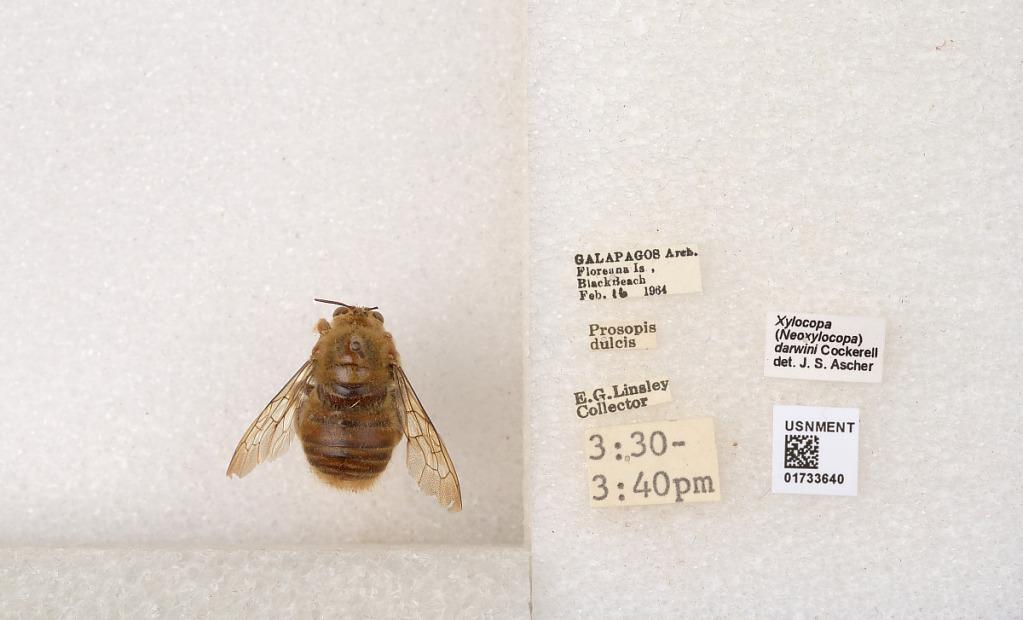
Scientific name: Xylocopa (Neoxylocopa) darwini Cockerell
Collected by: E. Linsley
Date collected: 1964-2-16
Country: Ecuador
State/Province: Galapagos
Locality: Floreana Is., Black Beach
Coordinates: -1.27619, -90.4875